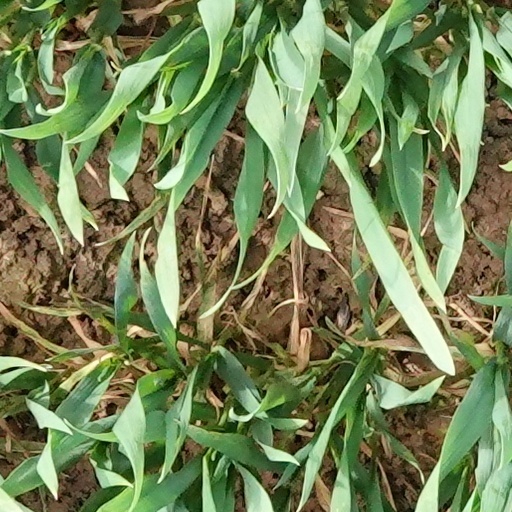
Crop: wheat